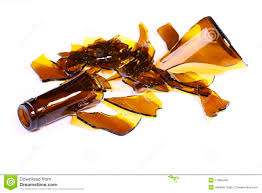
Label: glass